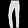
Label: Trouser